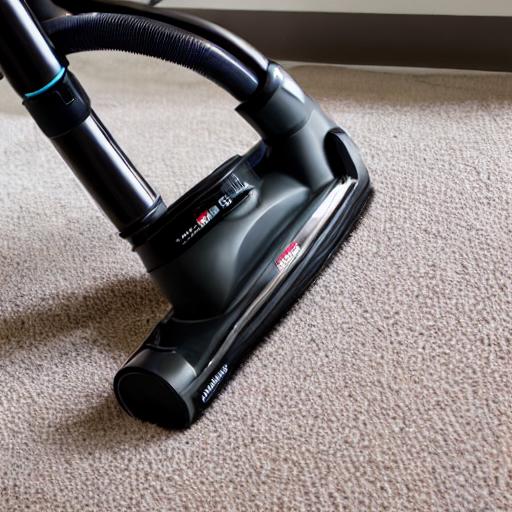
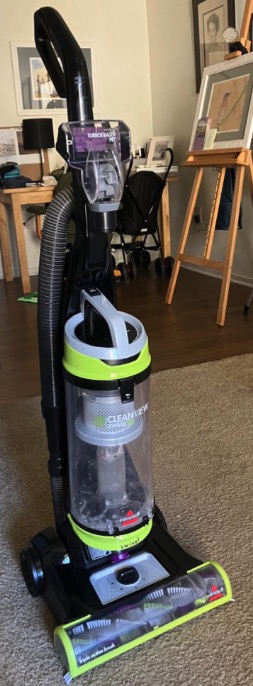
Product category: items_vacuum
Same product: no